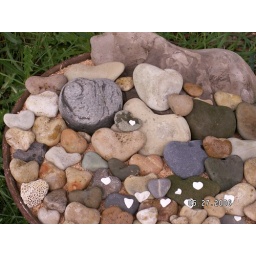
heart rocks and shells, all collection on the Oregon coast near the Devils Punchbowl